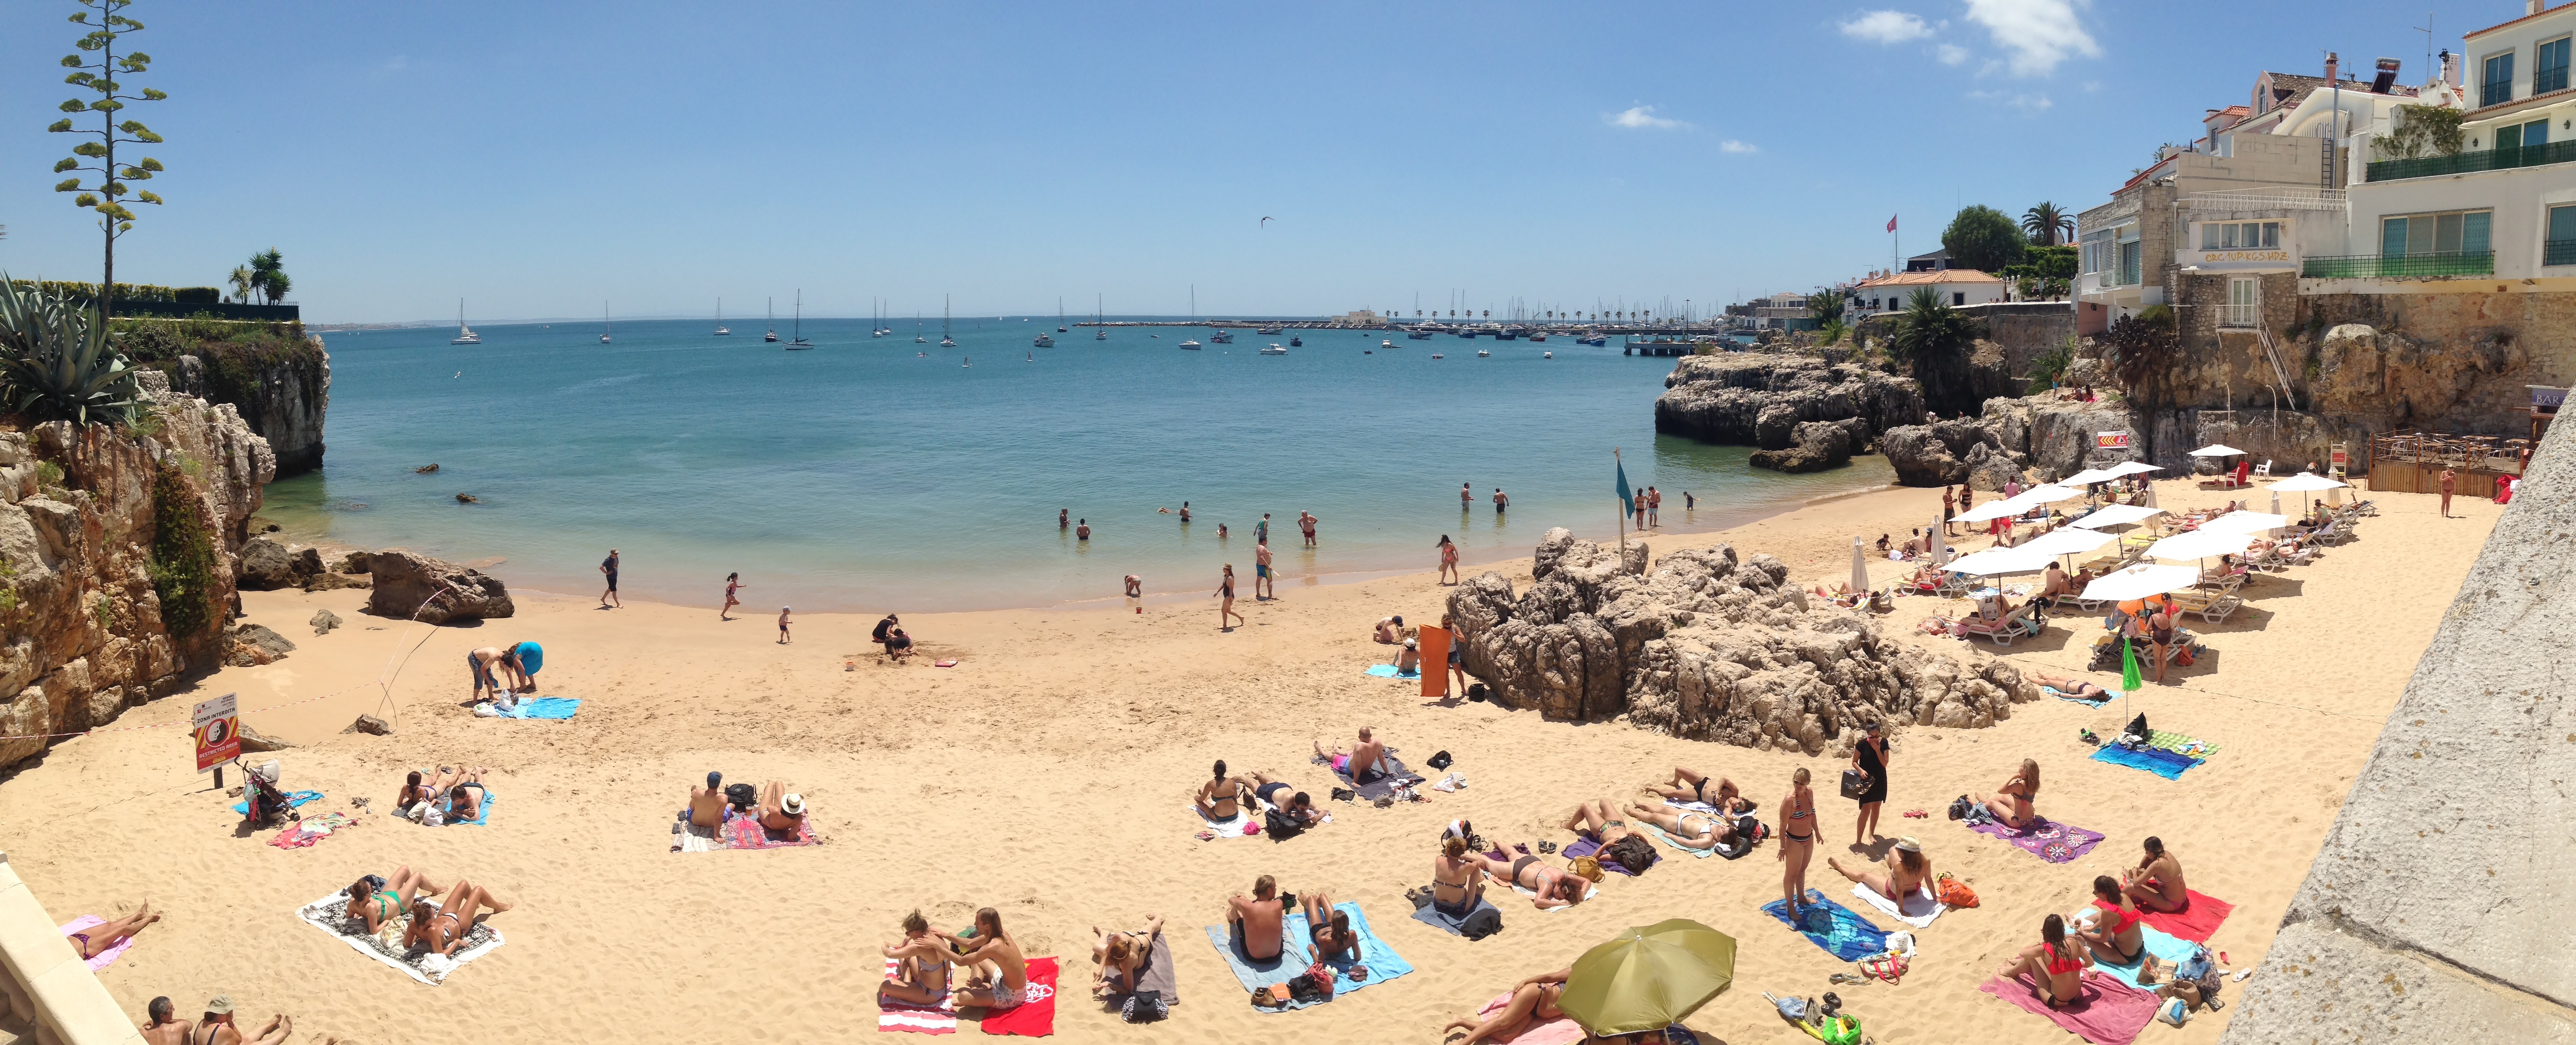
beach, sea, coast, sand, vacation, bay, tourism, leisure, body of water, resort